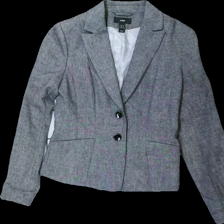
View: front
Type: Blazer
Category: Ladies
Brand: H&M
Colors: Grey
Material: ?
Pattern: Other
Cut: Regular
Size: 38
Season: All
Damage location: top right
Damage 2 location: middle center
Price range: 50-100
Recommended usage: Reuse
Description: grå melerad kavaj